Rosina Mantovani Gutti

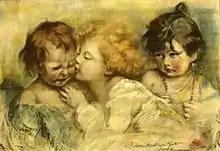
The Peacemaker

Gutti was born in Rome, then part of the Papal States. Her work "The Peacemaker" was included in the book "Women Painters of the World". This became a popular print and was the primary illustration on an Australian poster for WWI war bonds. The image was also used on a Canadian WWI poster "For Your Children Buy War Savings Certificates and they will live to thank you". A sketch of this group titled "Three infants" is in the collection of the British National Trust.